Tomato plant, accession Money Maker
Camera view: bottom (45 deg); turntable rotation: 90 degrees
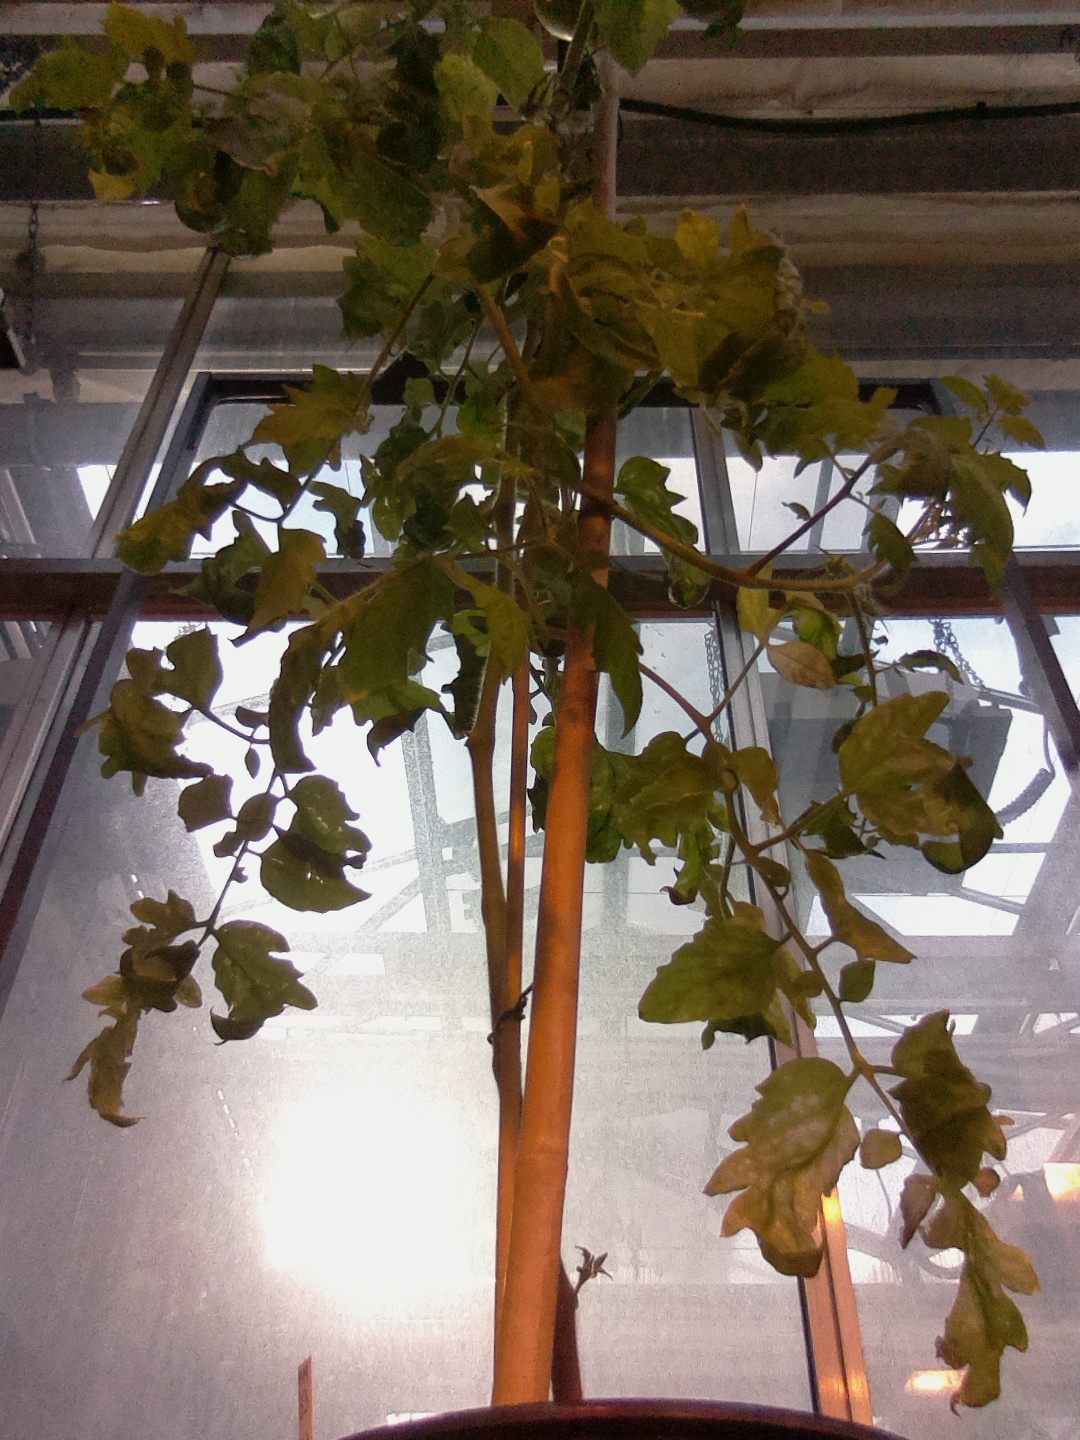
BBCH growth stage 77: 70%-80% of final fruit size